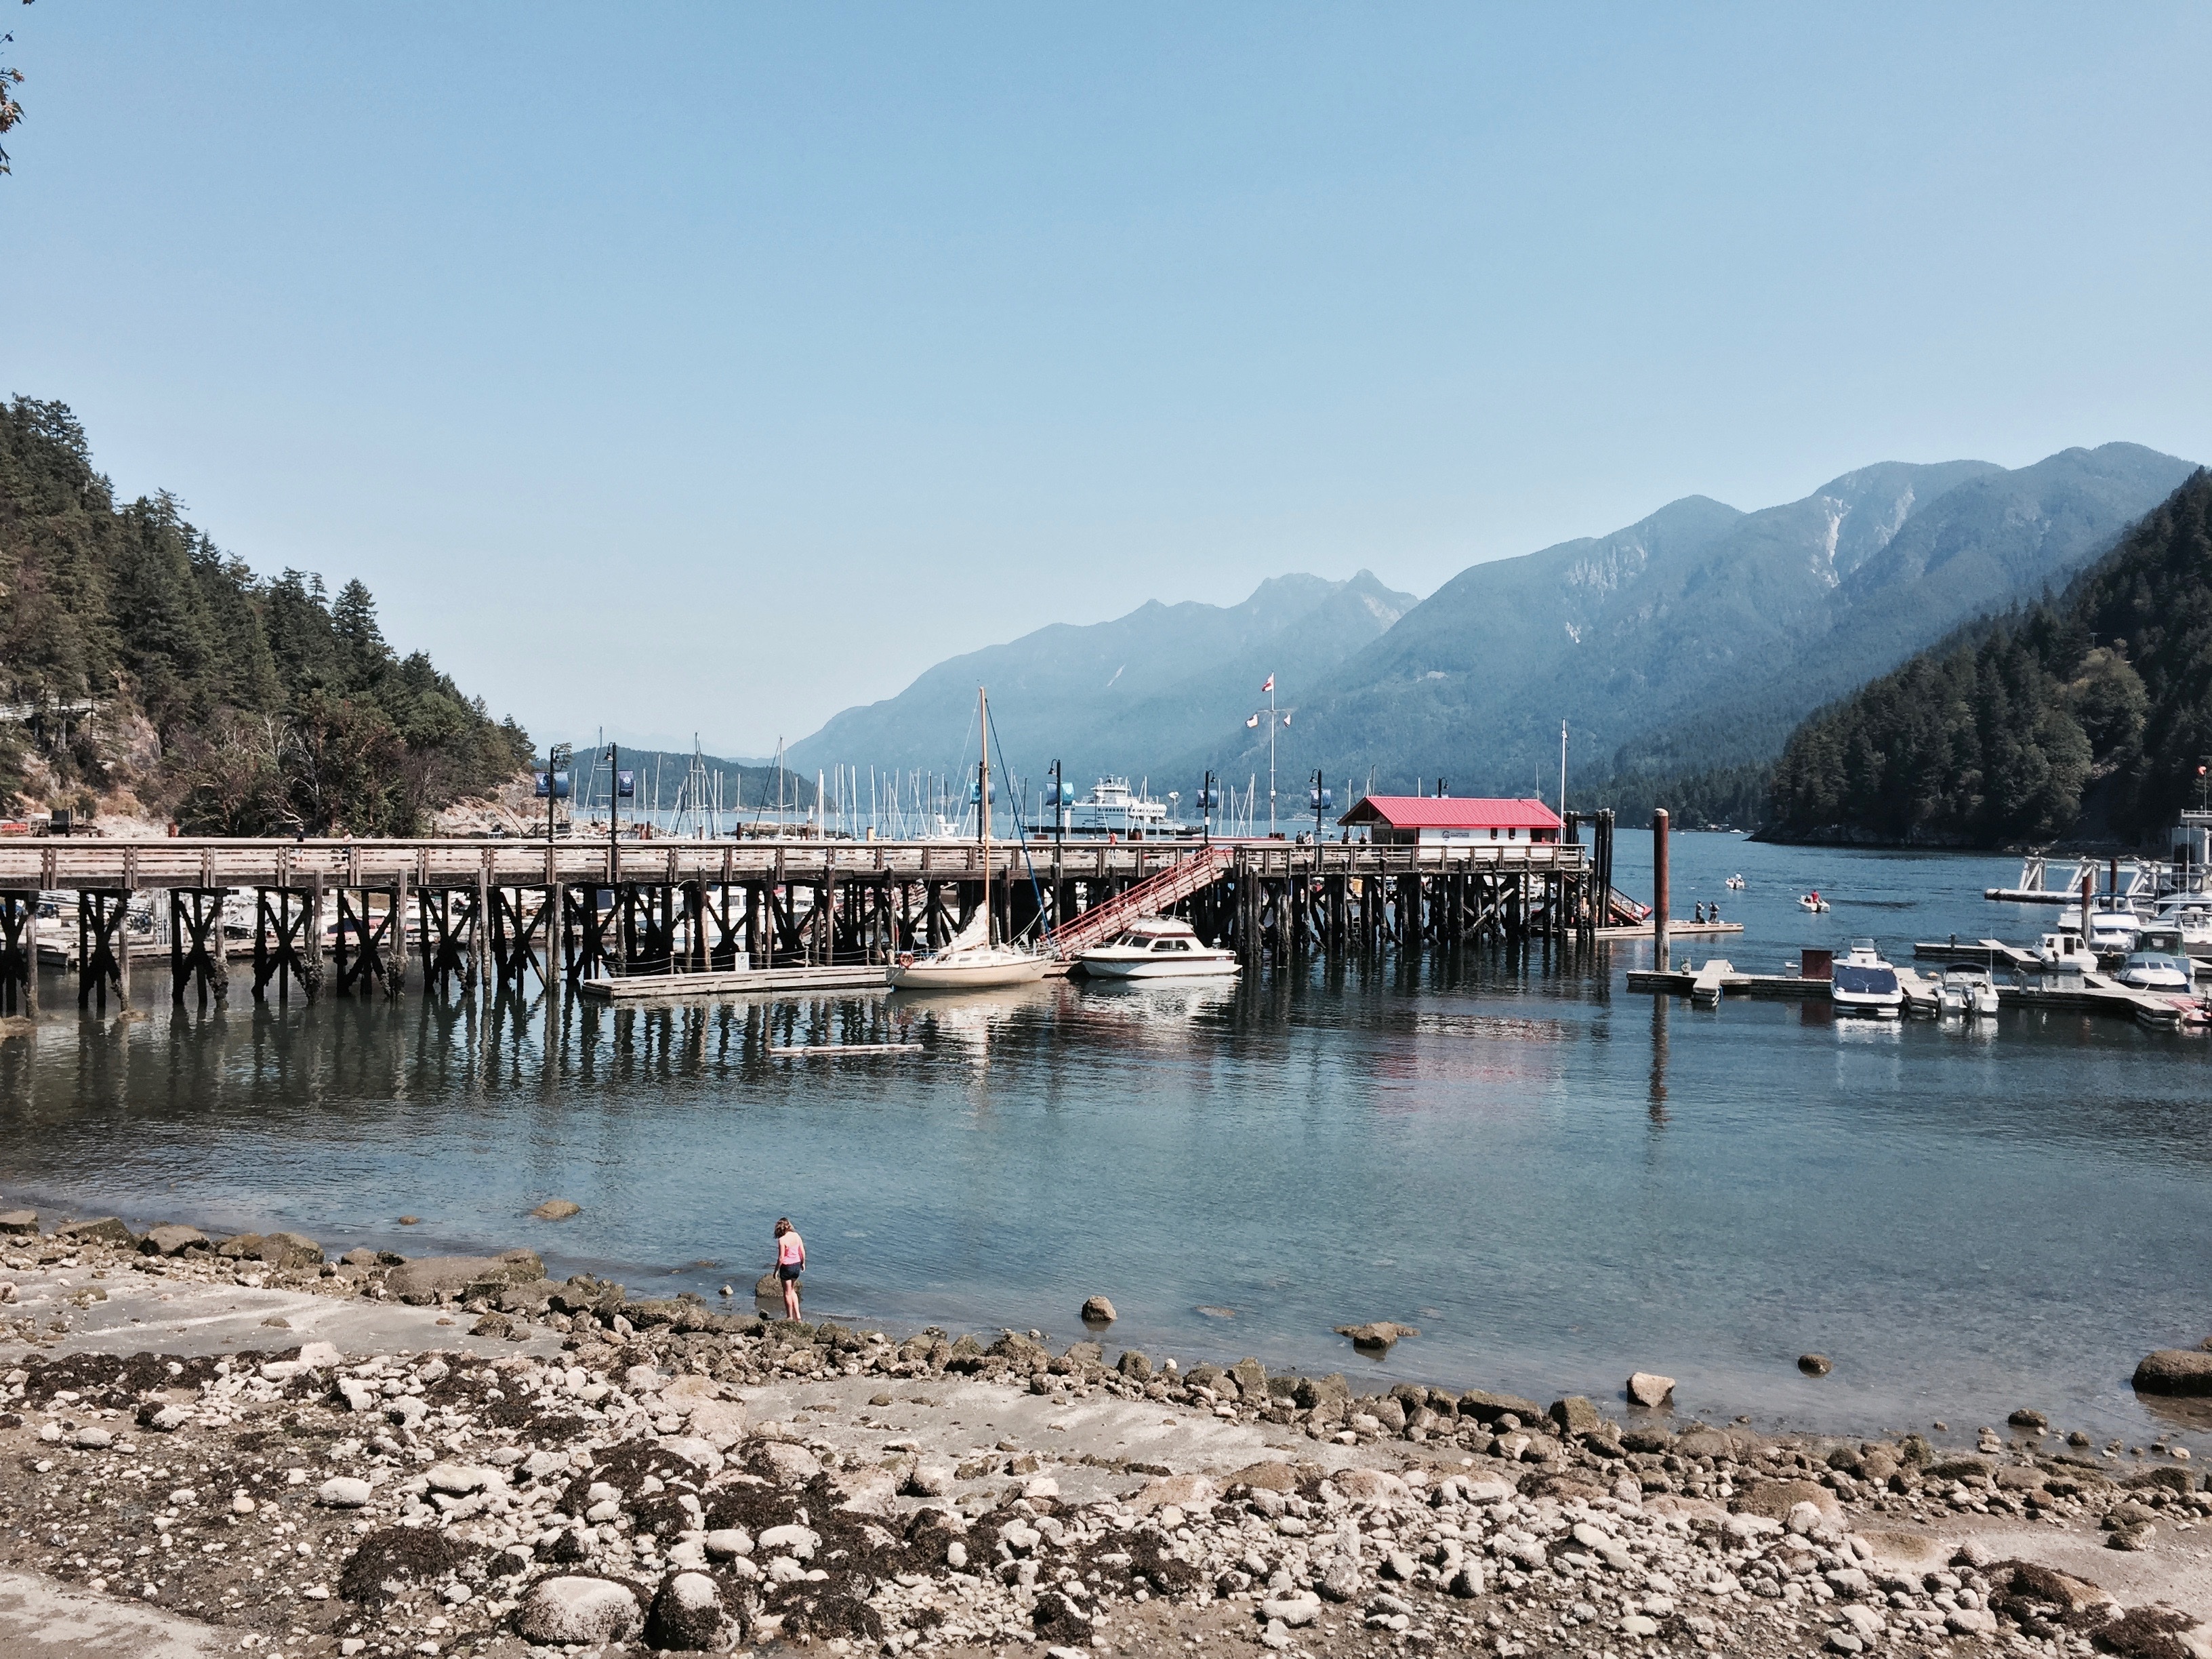
beach, sea, coast, water, mountain, shore, lake, vacation, cove, vehicle, bay, reservoir, body of water